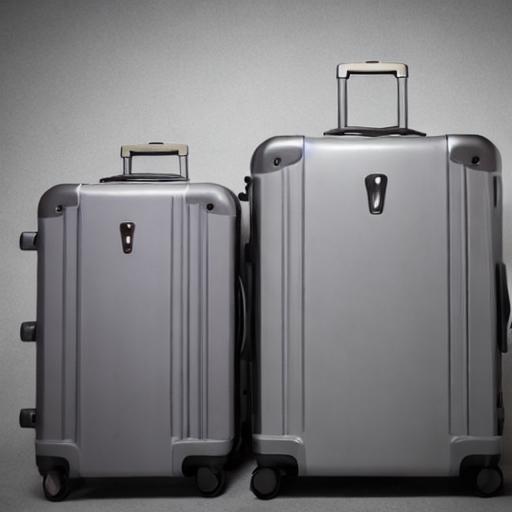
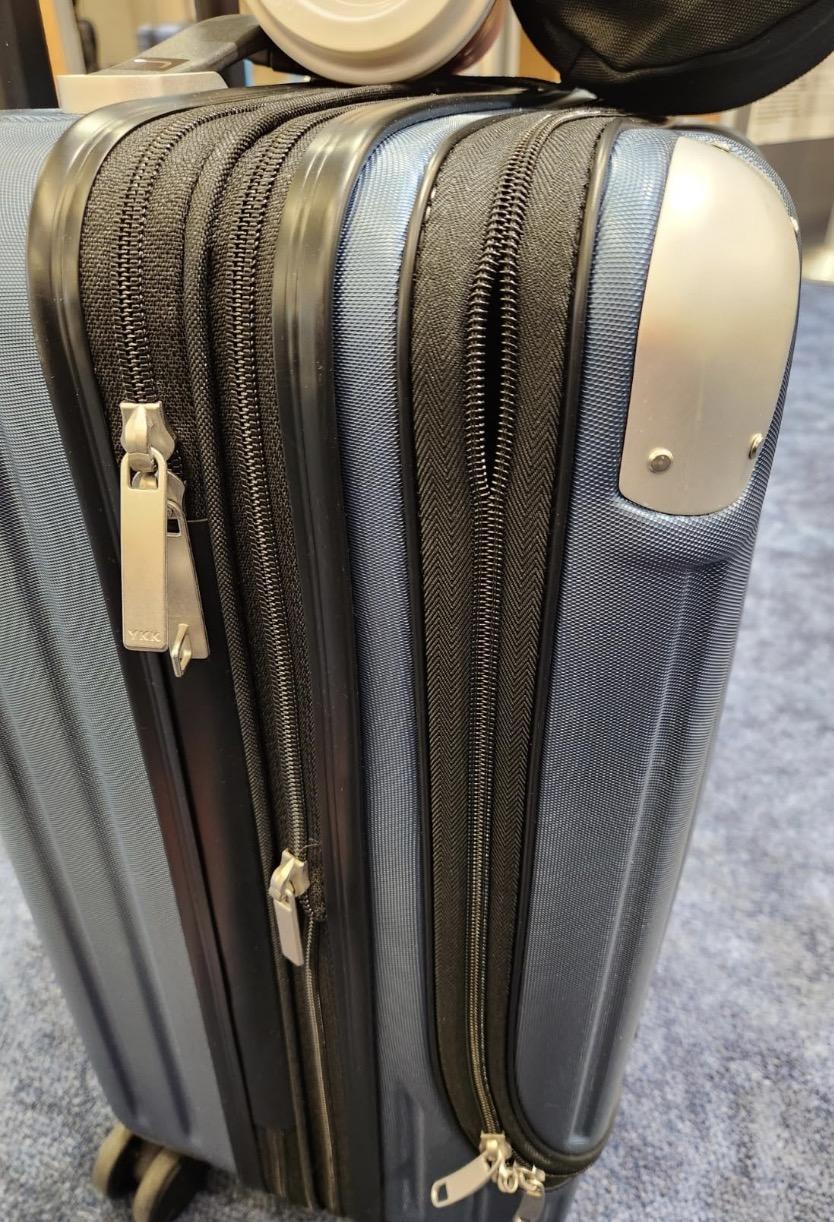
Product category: items_tea
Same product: no